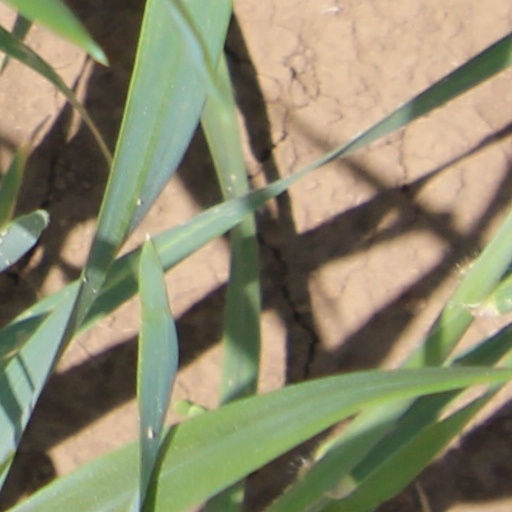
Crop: wheat